Jeep Wagoneer (SJ)

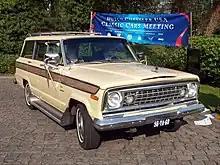
1976 Wagoneer with "egg-crate" front grille

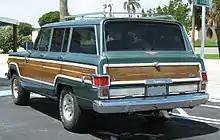
1978–1983 Wagoneer Limited

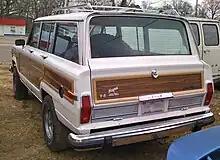
1984 through 1991 Grand Wagoneer tail-lights no longer wrapped around the rear corners, but used the type from the SJ-body Cherokee – narrow and vertical on the tailgate panel only

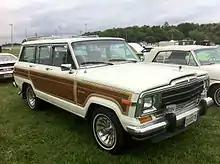
1986 Jeep Grand Wagoneer

In early 1970, AMC acquired Kaiser Jeep Corporation and began refining and upgrading the range. American Motors improved manufacturing efficiency and lowered costs by incorporating shared components such as engines. Reducing noise, vibration, and harshness improved the Wagoneer driving experience. Visually, a big change was made during the 1970 model year, by replacing the metal grille with a new plastic grille having an egg crate pattern instead of vertical bars.